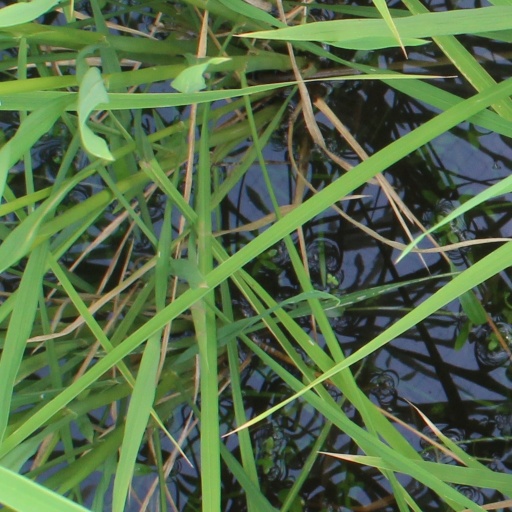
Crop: rice